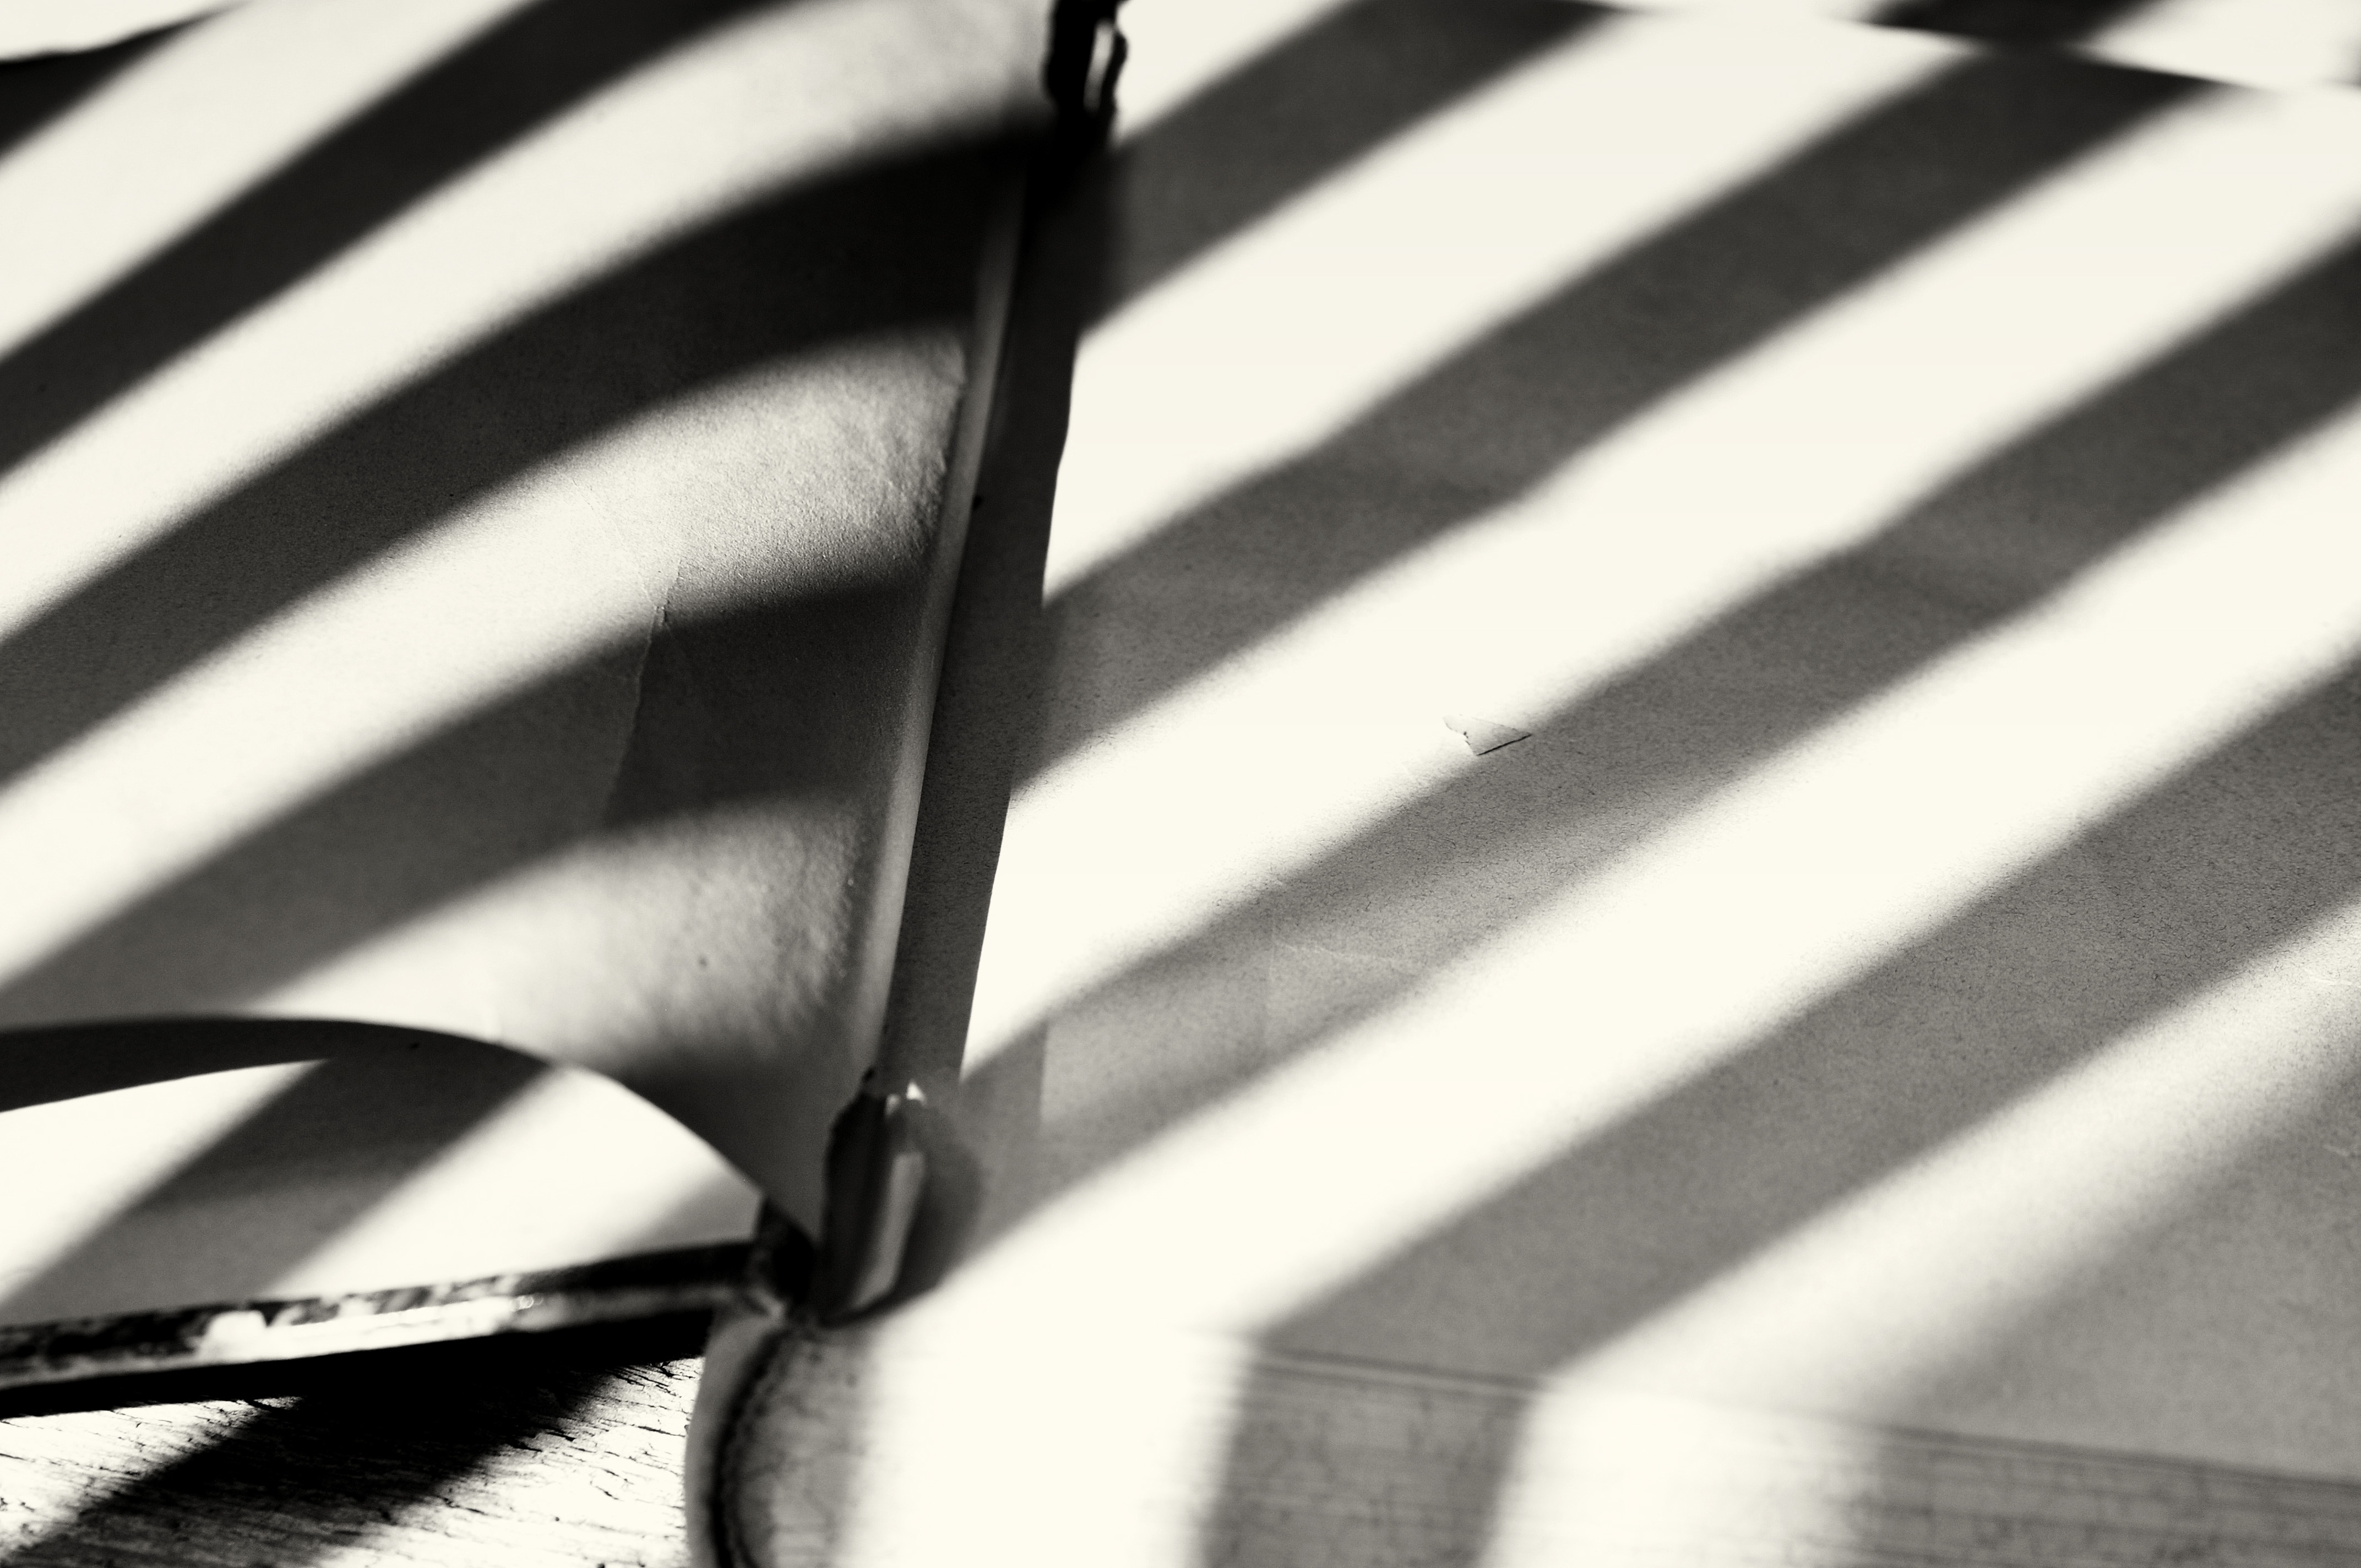
book, black and white, white, photography, antique, wheel, old, line, black, monochrome, close up, design, shape, light and shadow, book pages, black and white recording, monochrome photography, empty pages